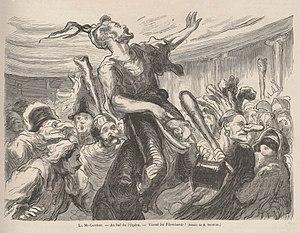
La société carnavalesque parisienne des Flambards au bal de l'Opéra.
Cette liste de 1 236 goguettes, comportant une goguette algérienne, une goguette allemande, 18 goguettes américaines, deux goguettes anglaises, une goguette néo-zélandaise, une goguette australienne, onze goguettes belges et 1 201 goguettes françaises, a pour ambition de rassembler le plus grand nombre possible de noms de goguettes existants dans la documentation conservée sur elles.
Les sociétés festives ou – et – carnavalesques sont des associations de personnes réunies par l'amour de l'amusement et du divertissement.